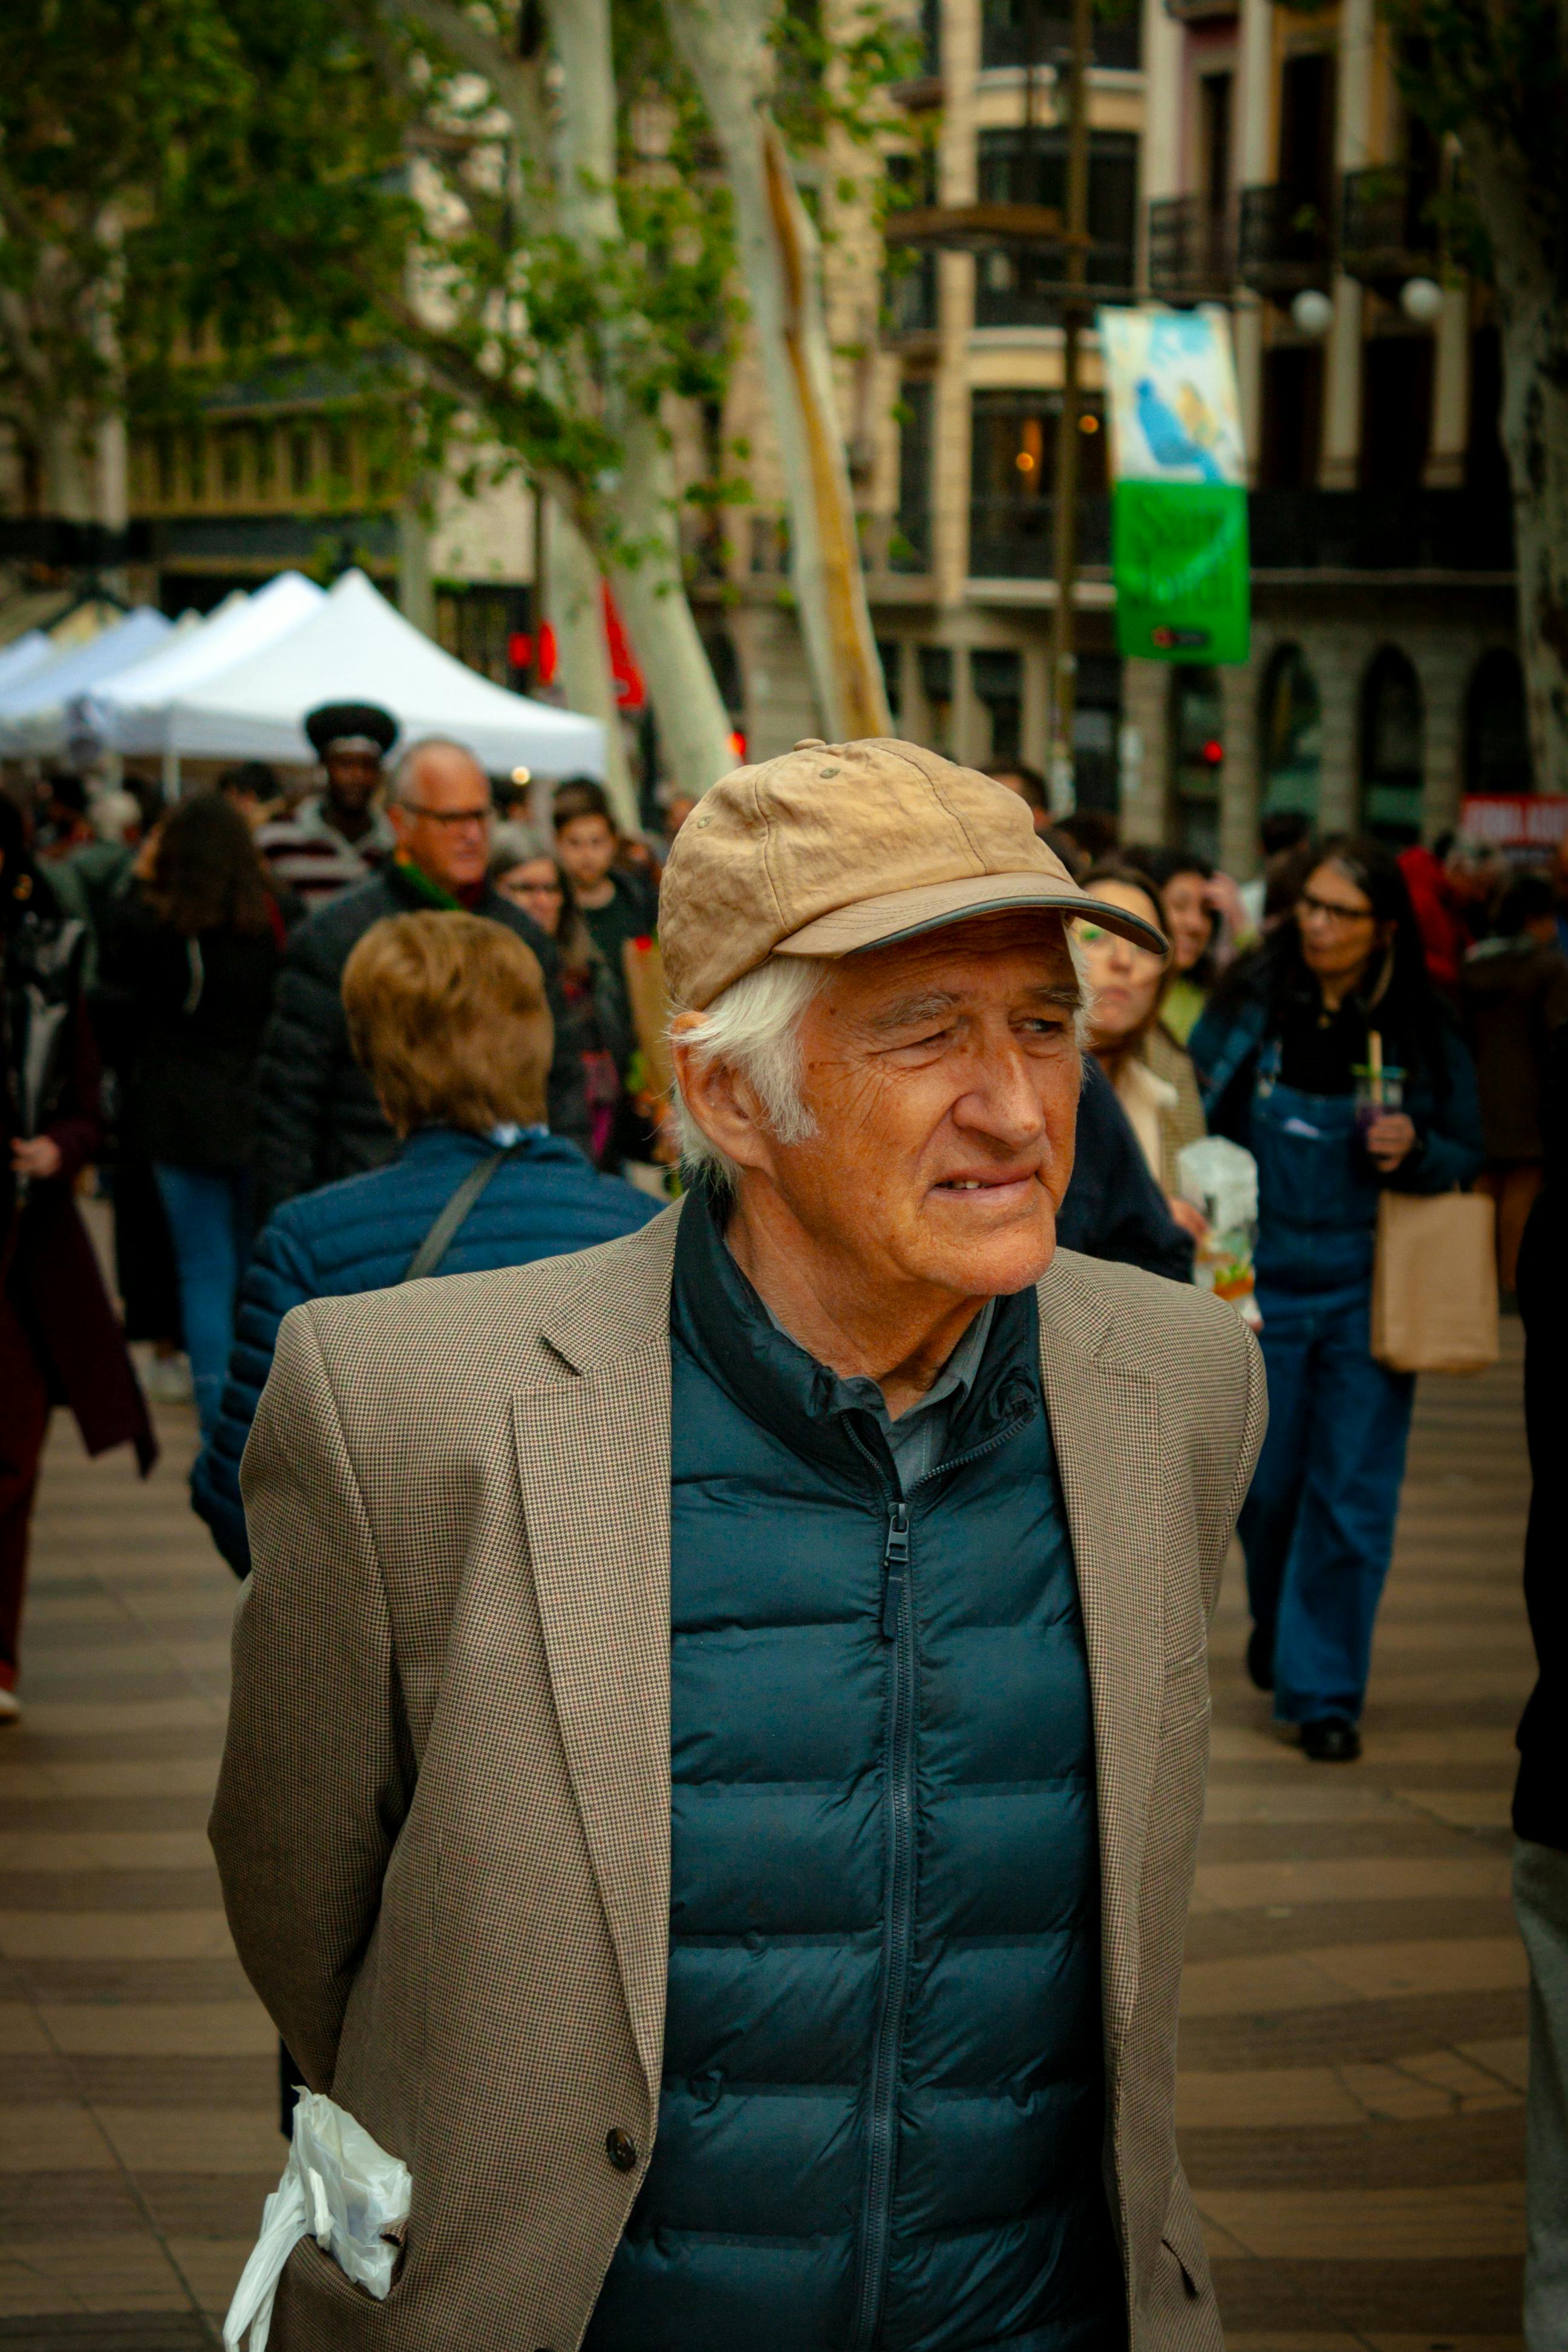
Gender: men